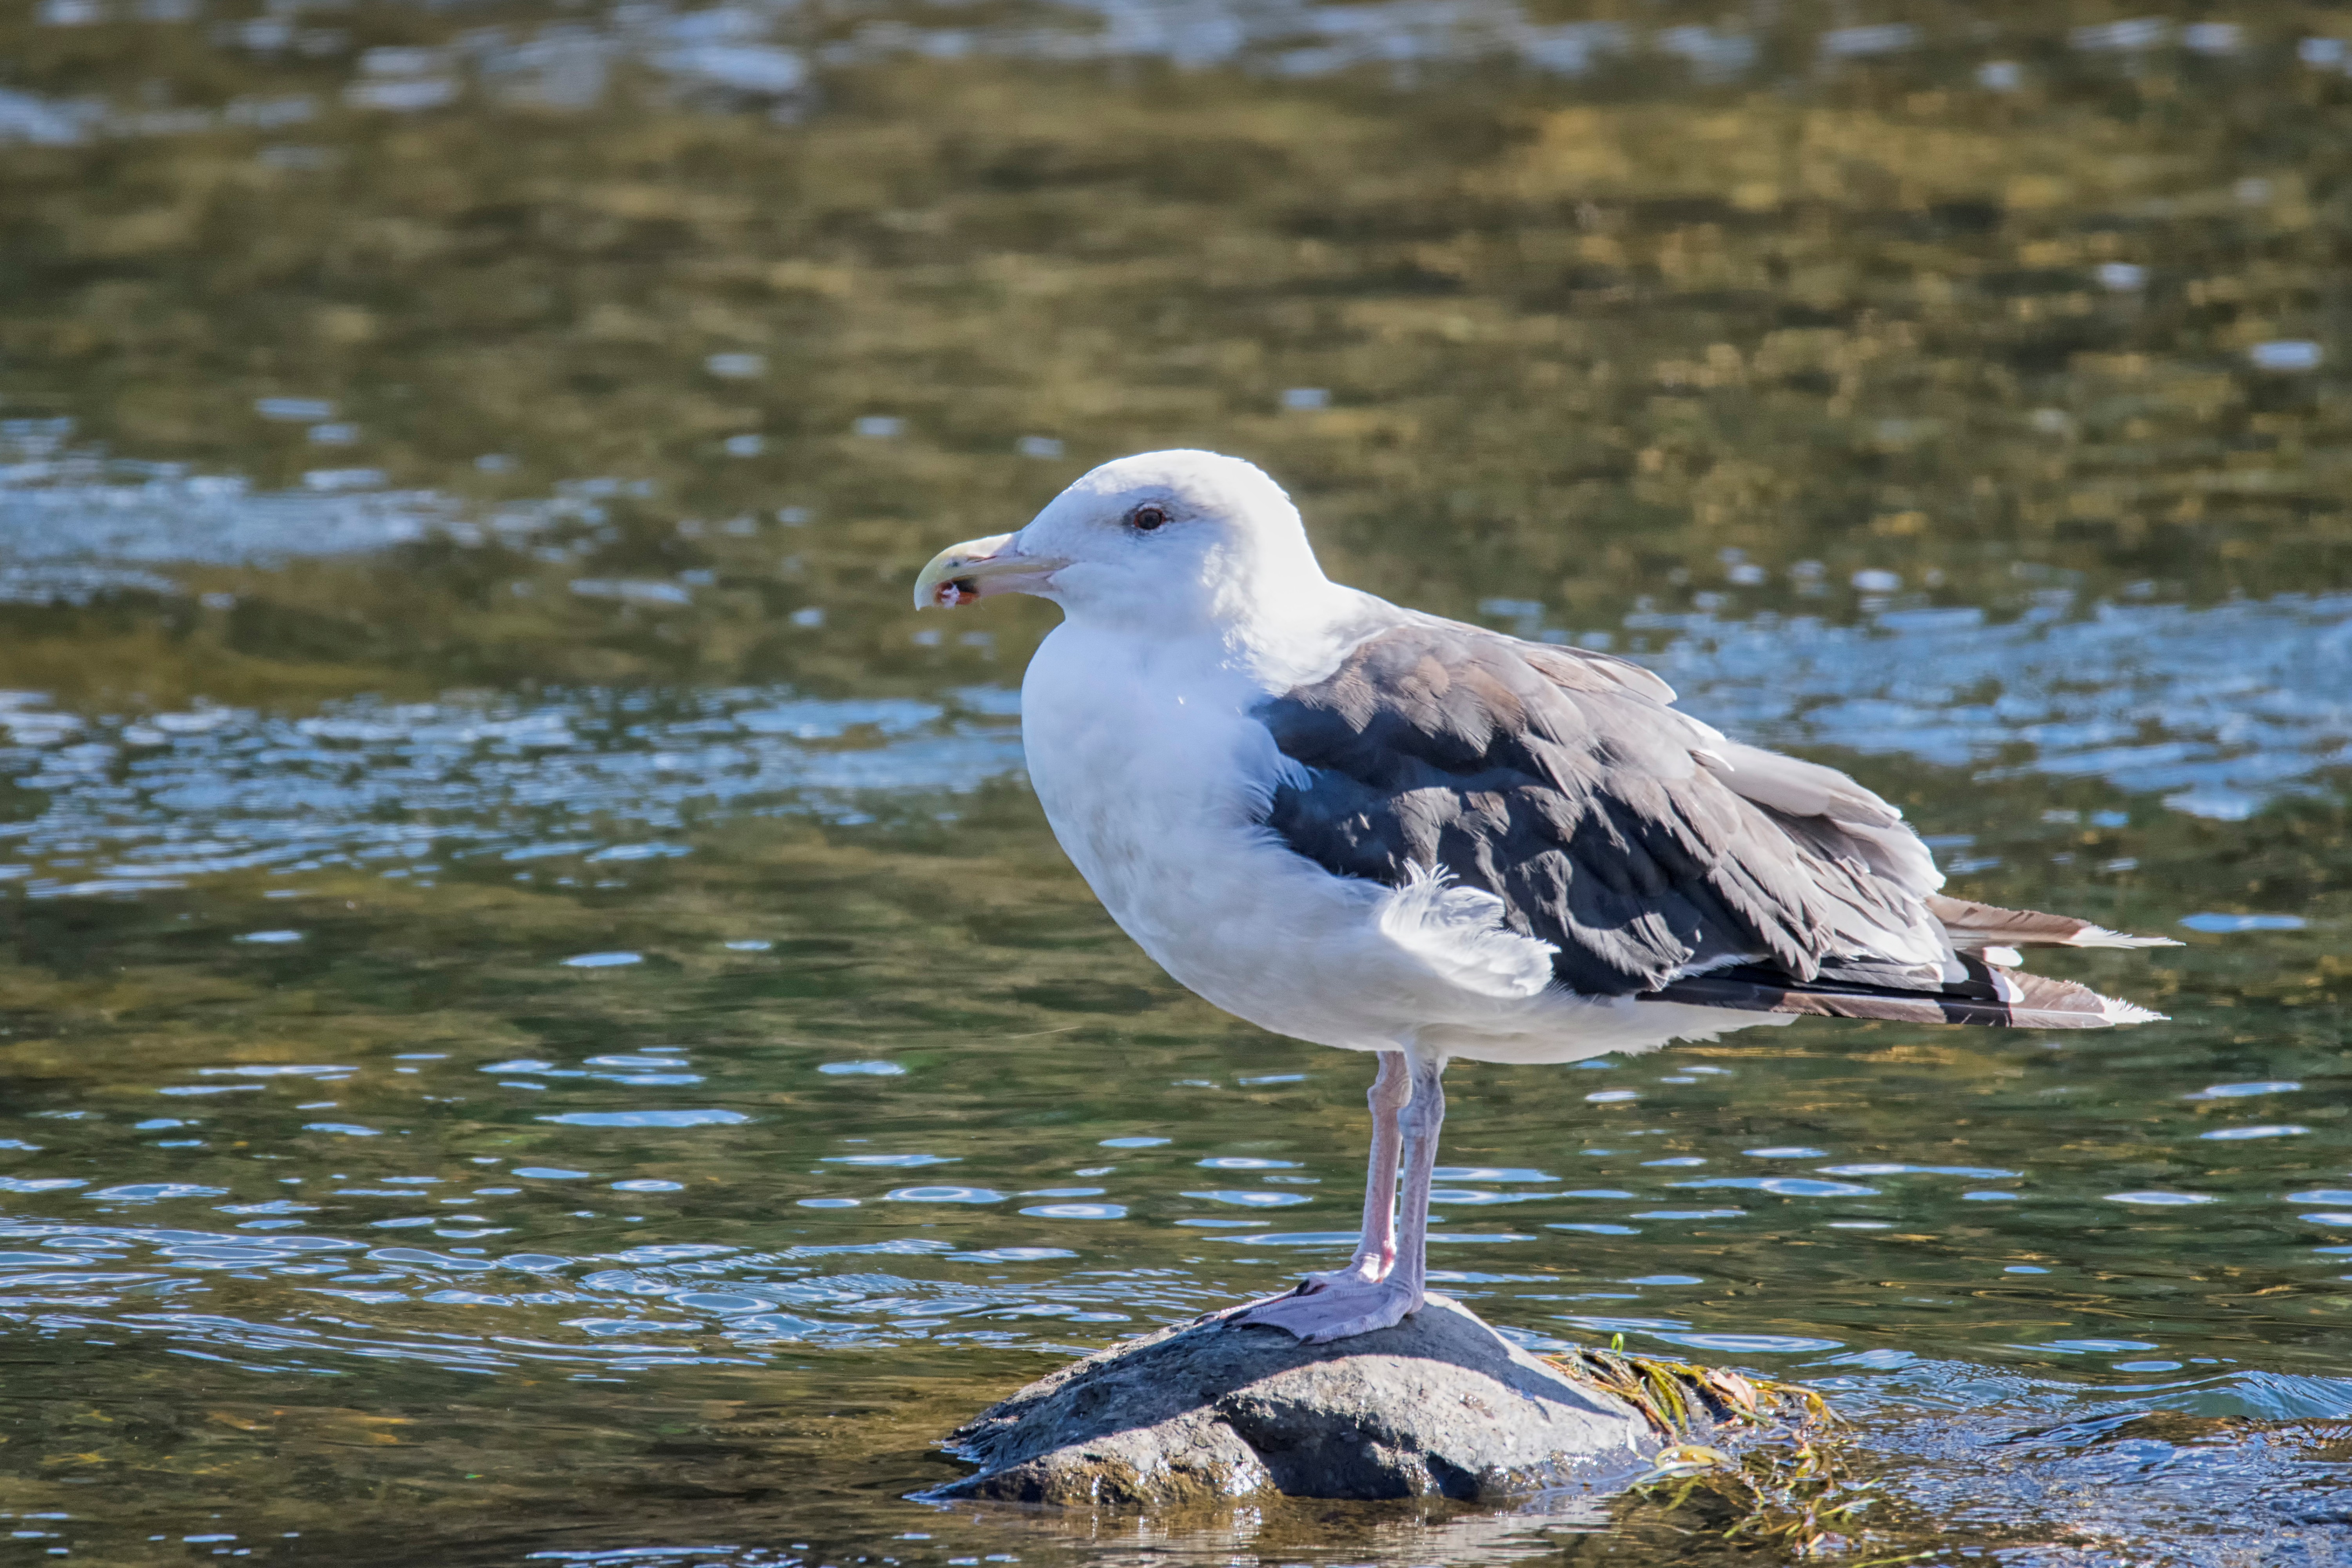
sea, water, nature, bird, seabird, wildlife, gull, beak, black, fauna, great, canada, vertebrate, quebec, marin, shorebird, sherbrooke, oiseau, backed, go land, charadriiformes, european herring gull